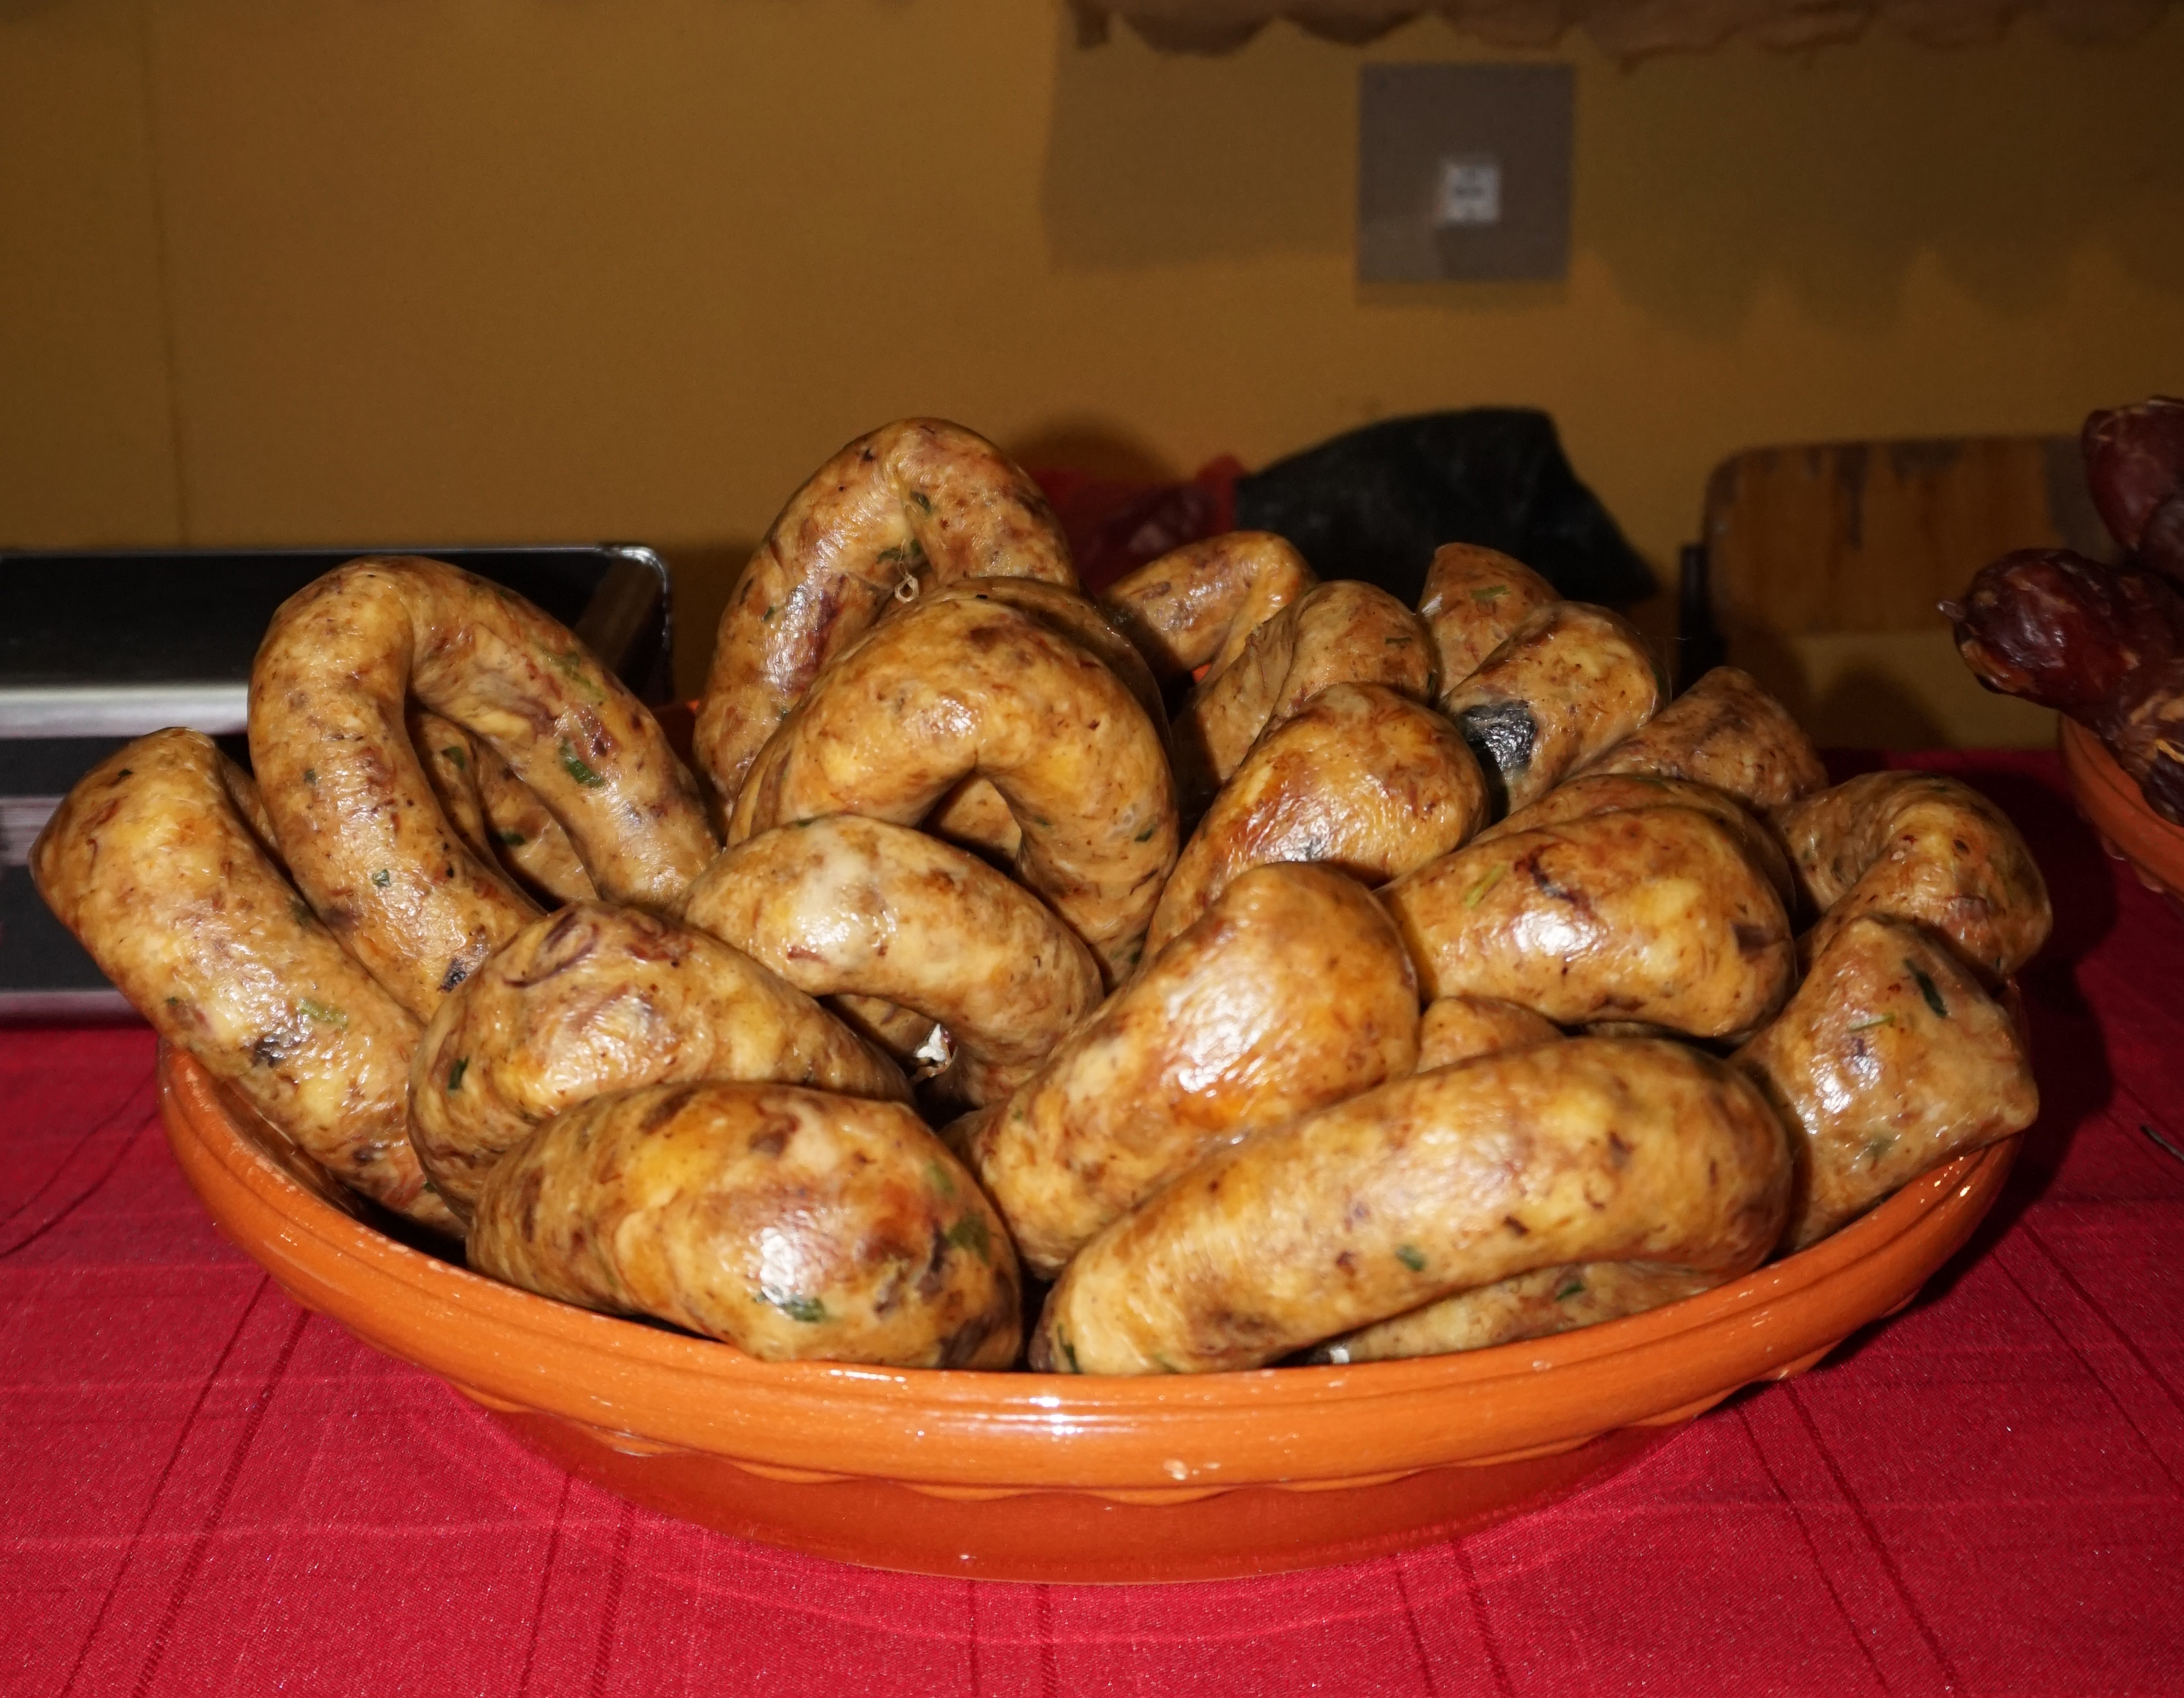
gastronomy, food, dish, cuisine, ingredient, tuber, produce, root vegetable, vegetable, comfort food